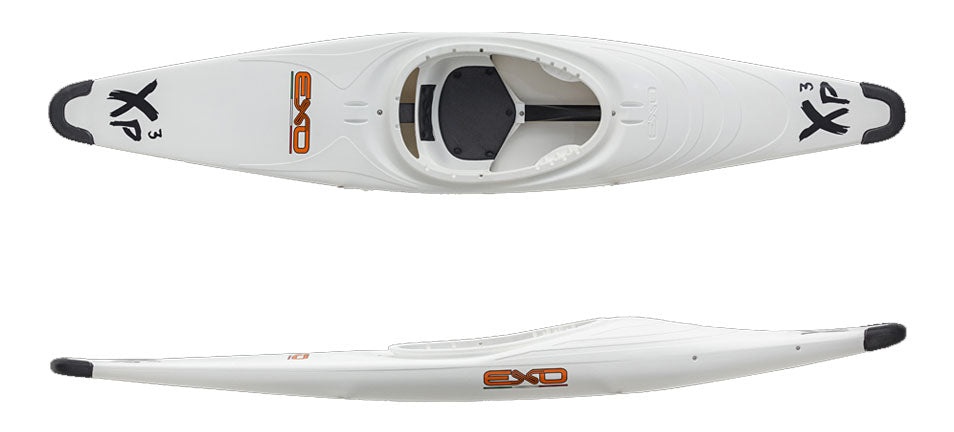
EXO XP3
Brand: EXO
The EXO XP3 is a new generation polo kayak, produced in line with ICF standards. It offers dynamic, responsive play and high-level performance. The XP3 offers the possibility of a dynamic, modern game. It is excellent in defensive manoeuvres and fast on the counterattack. Equipped with integrated protective tips and comfortable and ergonomic outfitting, it offers the player a performance not far from that of a fibre kayak. The low weight and good rigidity make it very fast and manoeuvrable. Length 302 cm Width 58.0 cm Cockpit 79 x 50 cm Weight 12.0 kgs Paddler Weight - Max 90 kgs Paddler Weight - Min 50 kgs Available colours: White, Black, Green, Yellow, Red, Orange, Light Blue, Dark Blue.
Category: Sporting Goods > Outdoor Recreation > Boating & Water Sports > Boating & Rafting > Kayaks > Surf Kayaks